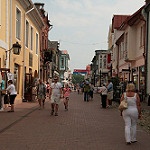
Label: street